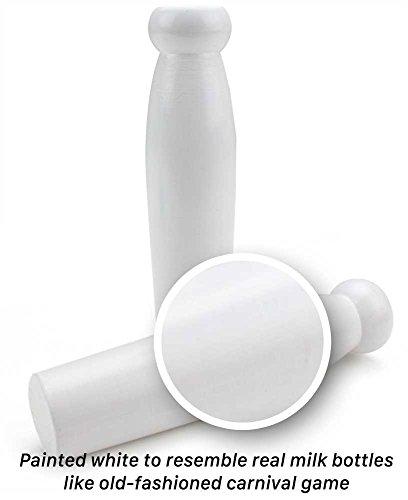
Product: MIDWAY MONSTERS Milk Bottle Toss Carnival Game with 3 Balls
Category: Sports & Outdoors | Sports & Fitness | Leisure Sports & Game Room | Outdoor Games & Activities | Toss Games
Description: A classic carnival game of accuracy, skill, and a little luck.
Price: $10.25
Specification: Product Dimensions:         6 x 2.5 x 10 inches ; 15.2 ounces    |Shipping Weight: 15.2 ounces (View shipping rates and policies)|Domestic Shipping: Currently, item can be shipped only within the U.S. and to APO/FPO addresses. For APO/FPO shipments, please check with the manufacturer regarding warranty and support issues.|International Shipping: This item can be shipped to select countries outside of the U.S.  Learn More|ASIN: B00QT7HRPO|Item model number: GCVL-908|    #697    in Toss Games    |    #499    in Toddler Outdoor Play